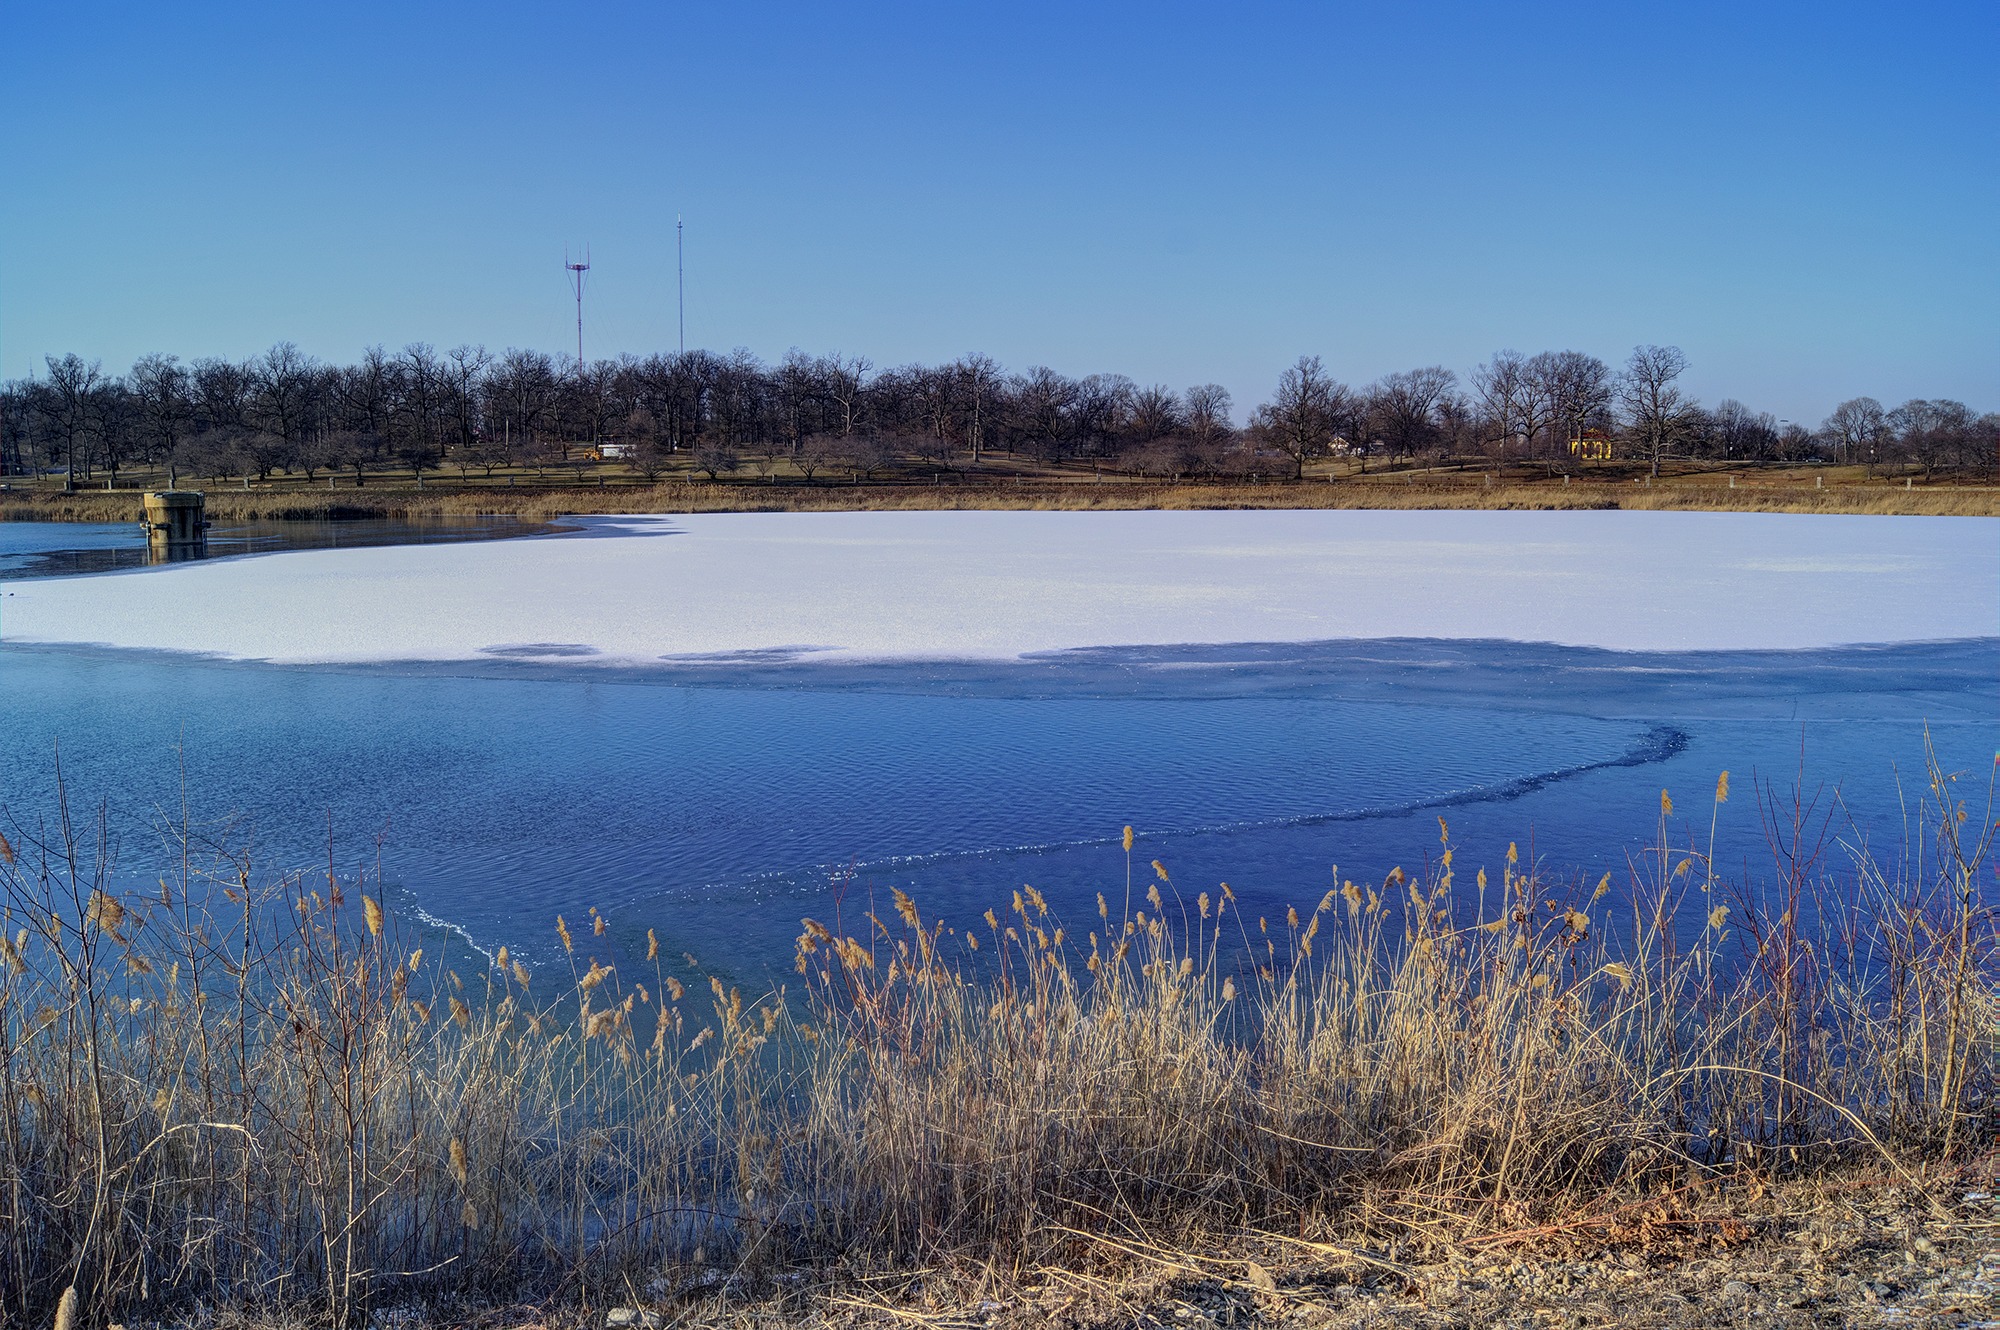
landscape, tree, water, nature, marsh, wilderness, winter, morning, shore, lake, frost, river, pond, ice, reflection, park, lagoon, reservoir, season, frozen lake, body of water, wetland, bog, ducks, habitat, loch, baltimore, natural environment, druid hill park